Sari

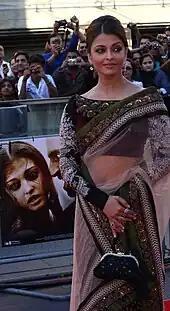
Aishwarya Rai in a sari at the London premiere of her film "Raavan".

In Pakistan, the saris are still popular and worn on special occasions. The Shalwar kameez, however, is worn throughout the country on a daily basis. The sari nevertheless remains a popular garment among the middle and upper class for many formal functions. Saris can be seen worn commonly in metropolitan cities such as Karachi and Islamabad and are worn regularly for weddings and other business types of functions. Saris are also worn by many Muslim women in Sindh to show their status or to enhance their beauty. Phulkari, Kota doria, banarasi, Ajrak are the most worn.